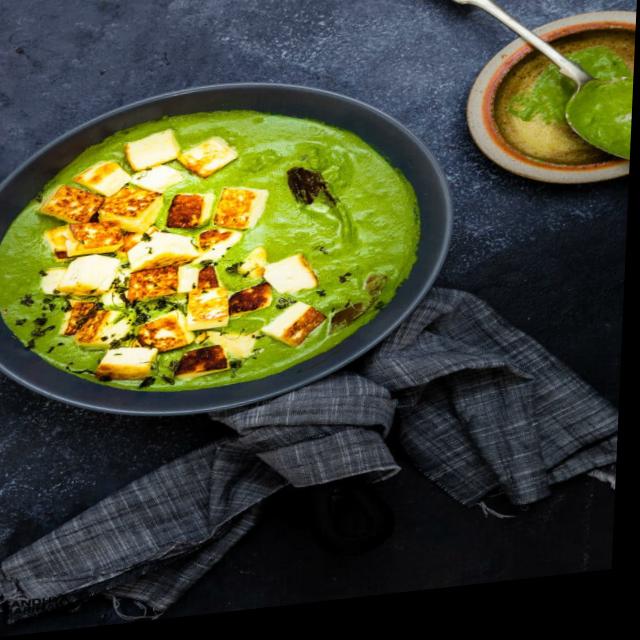
Dish: palak_paneer